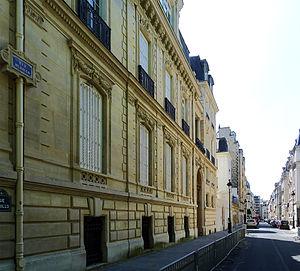
Rue Murillo - Paris VIII
Jacques Edouard Guerlain, né le 7 octobre 1874 et mort le 2 mai 1963, était un parfumeur français, le troisième et le plus célèbre de la famille Guerlain. Parmi les parfumeurs les plus prolifiques et influents du XXᵉ siècle, plus de quatre-vingts de ses parfums nous sont parvenus, bien que certaines estimations suggèrent qu'il en aurait composé près de quatre cents. Parmi ses plus célèbres parfums se trouvent L'heure bleue, Mitsouko et Shalimar. Bien que son travail lui ait valu la notoriété universelle, une considérable fortune et des honneurs et la légion d'honneur, Guerlain évitait son public et n'a jamais accordé d'interview. De fait, son processus créatif et sa vie privée sont très peu connus.
La rue Murillo est une voie du 8ᵉ arrondissement de Paris.